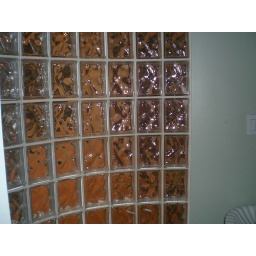
curved downstairs bathroom wall viewed from within